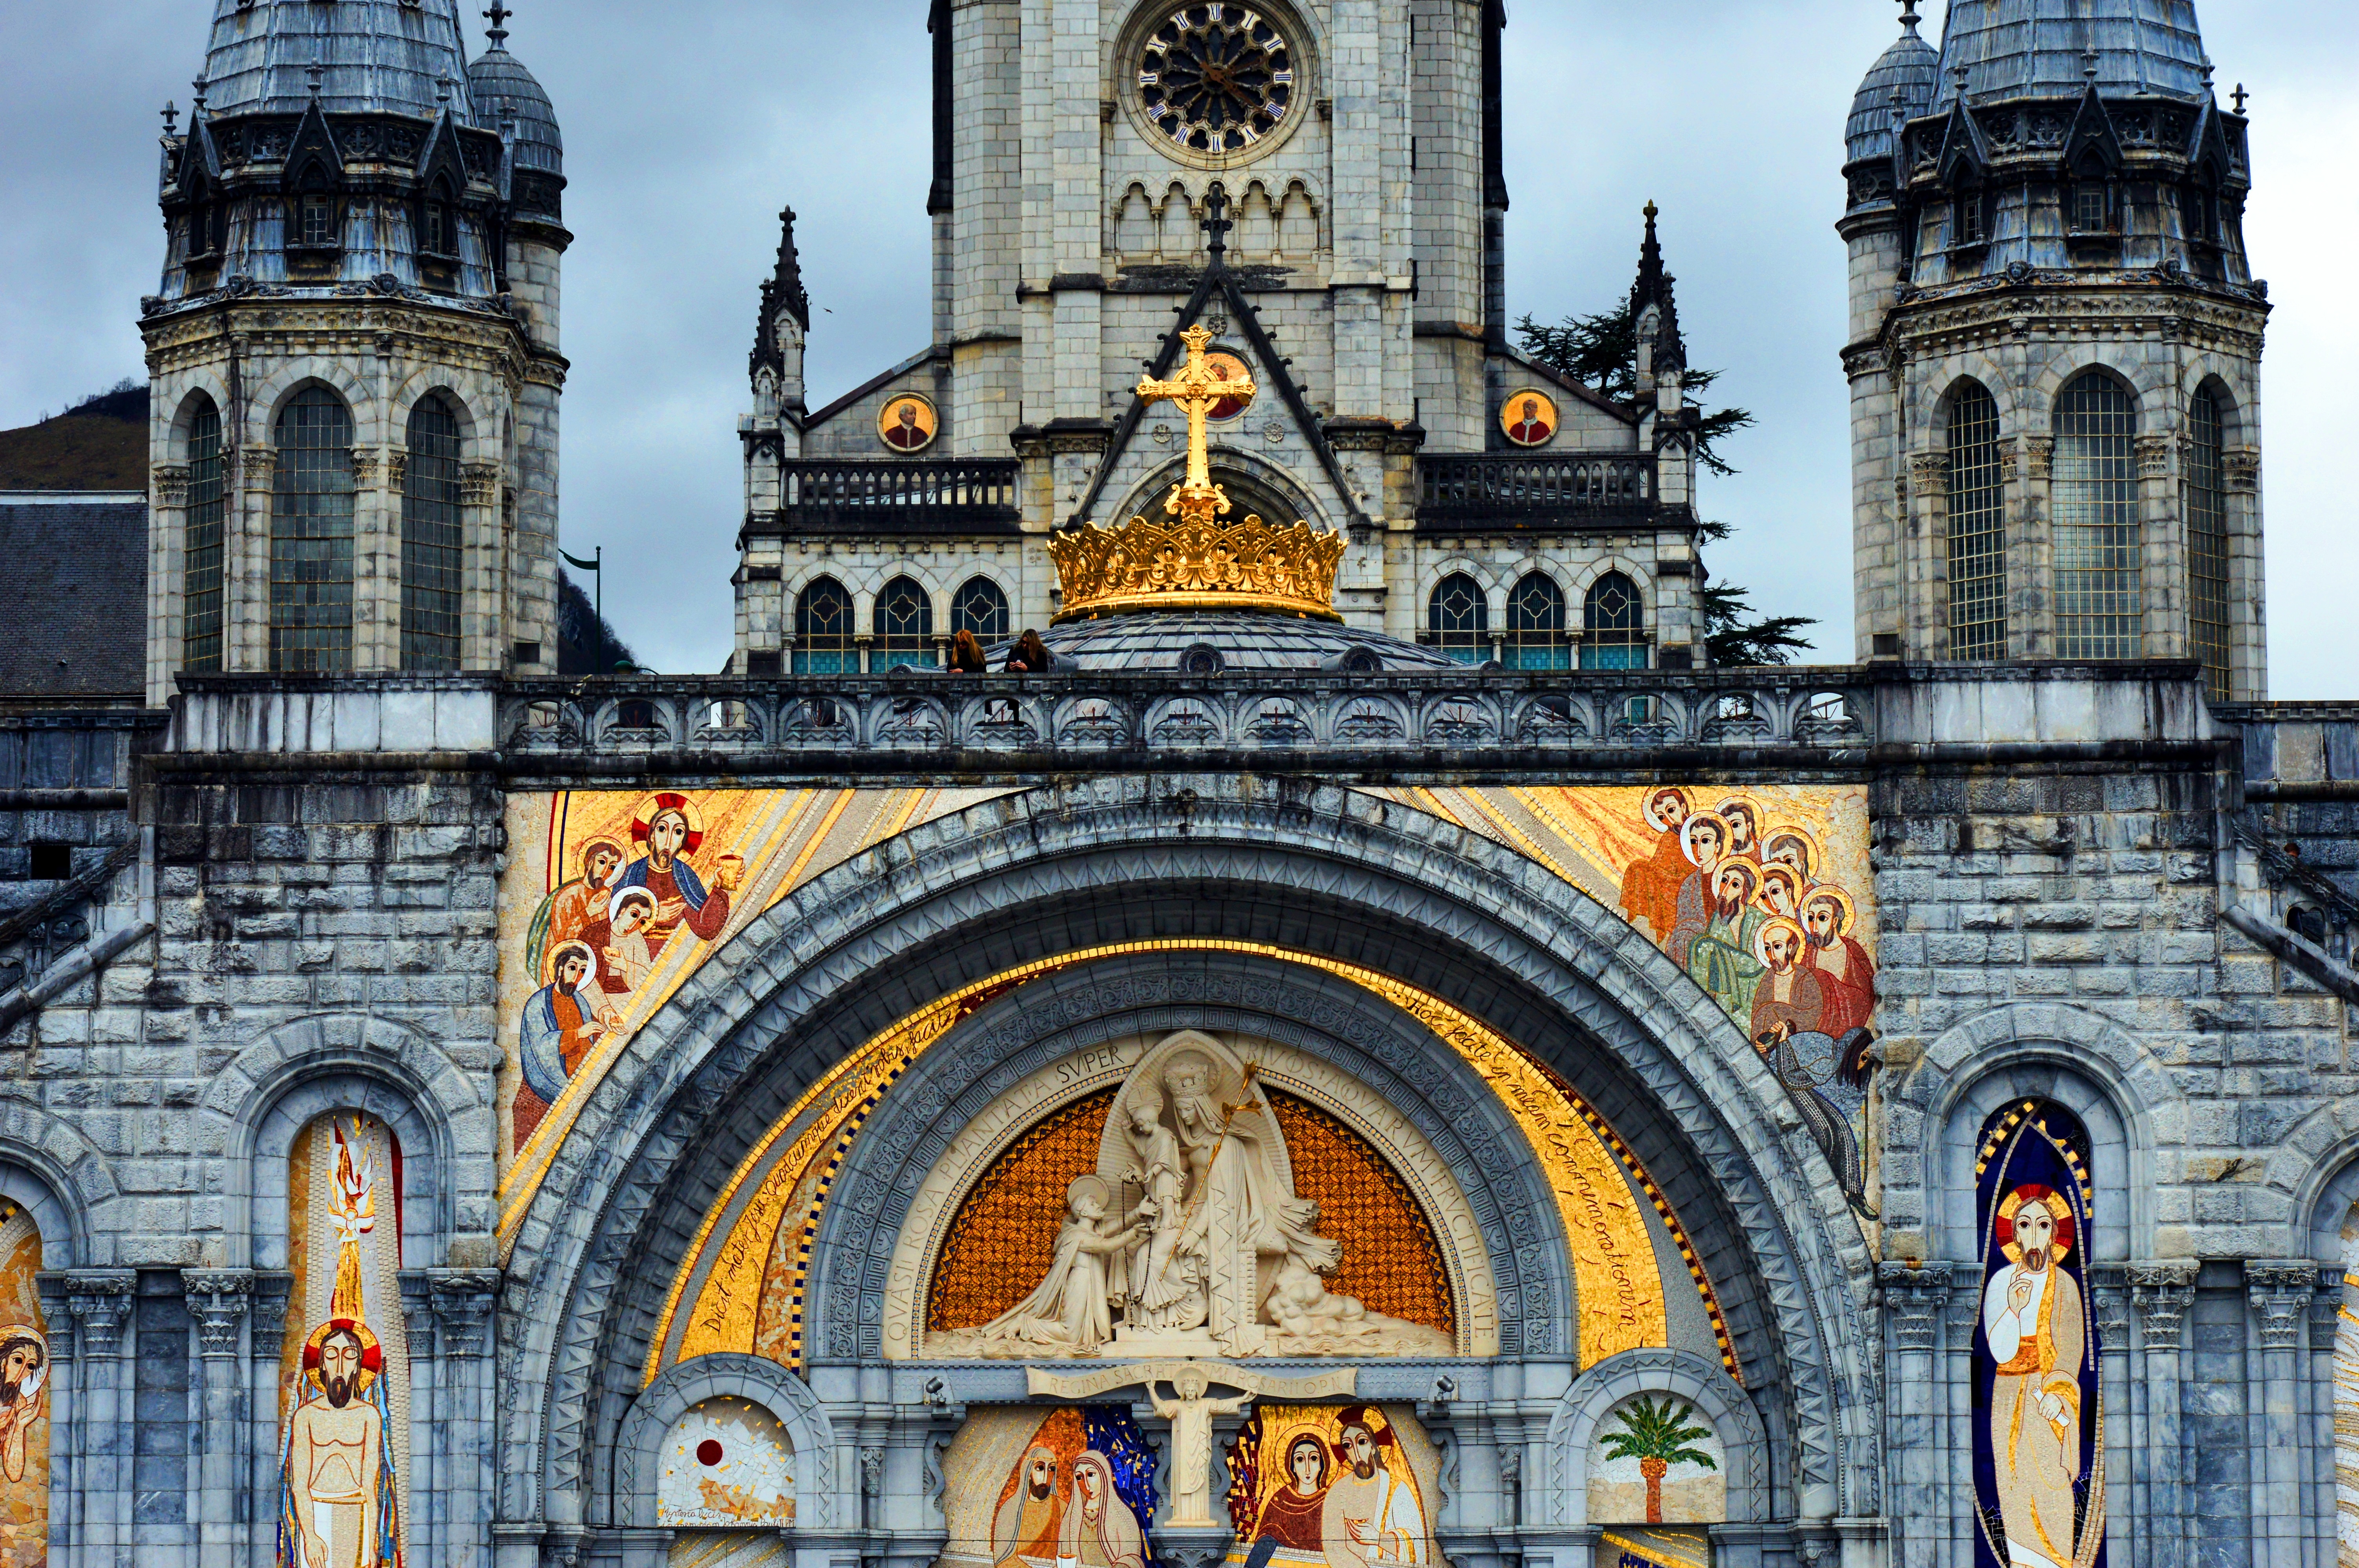
architecture, building, landmark, facade, church, cathedral, place of worship, monastery, sanctuary, synagogue, basilica, heavy, mosaics, gothic architecture, basilica of our lady of the rosary, ecumenism symbol, byzantine architecture